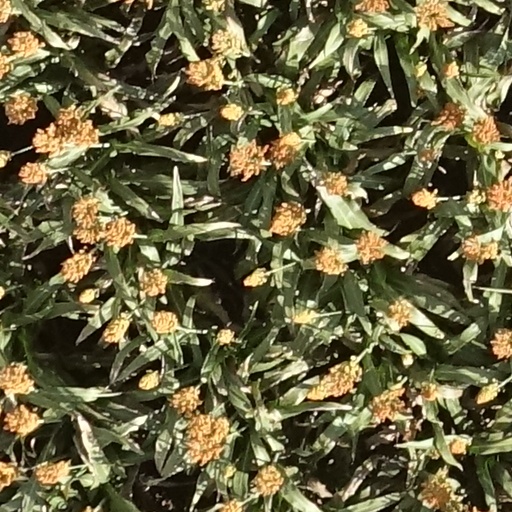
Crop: sorghum